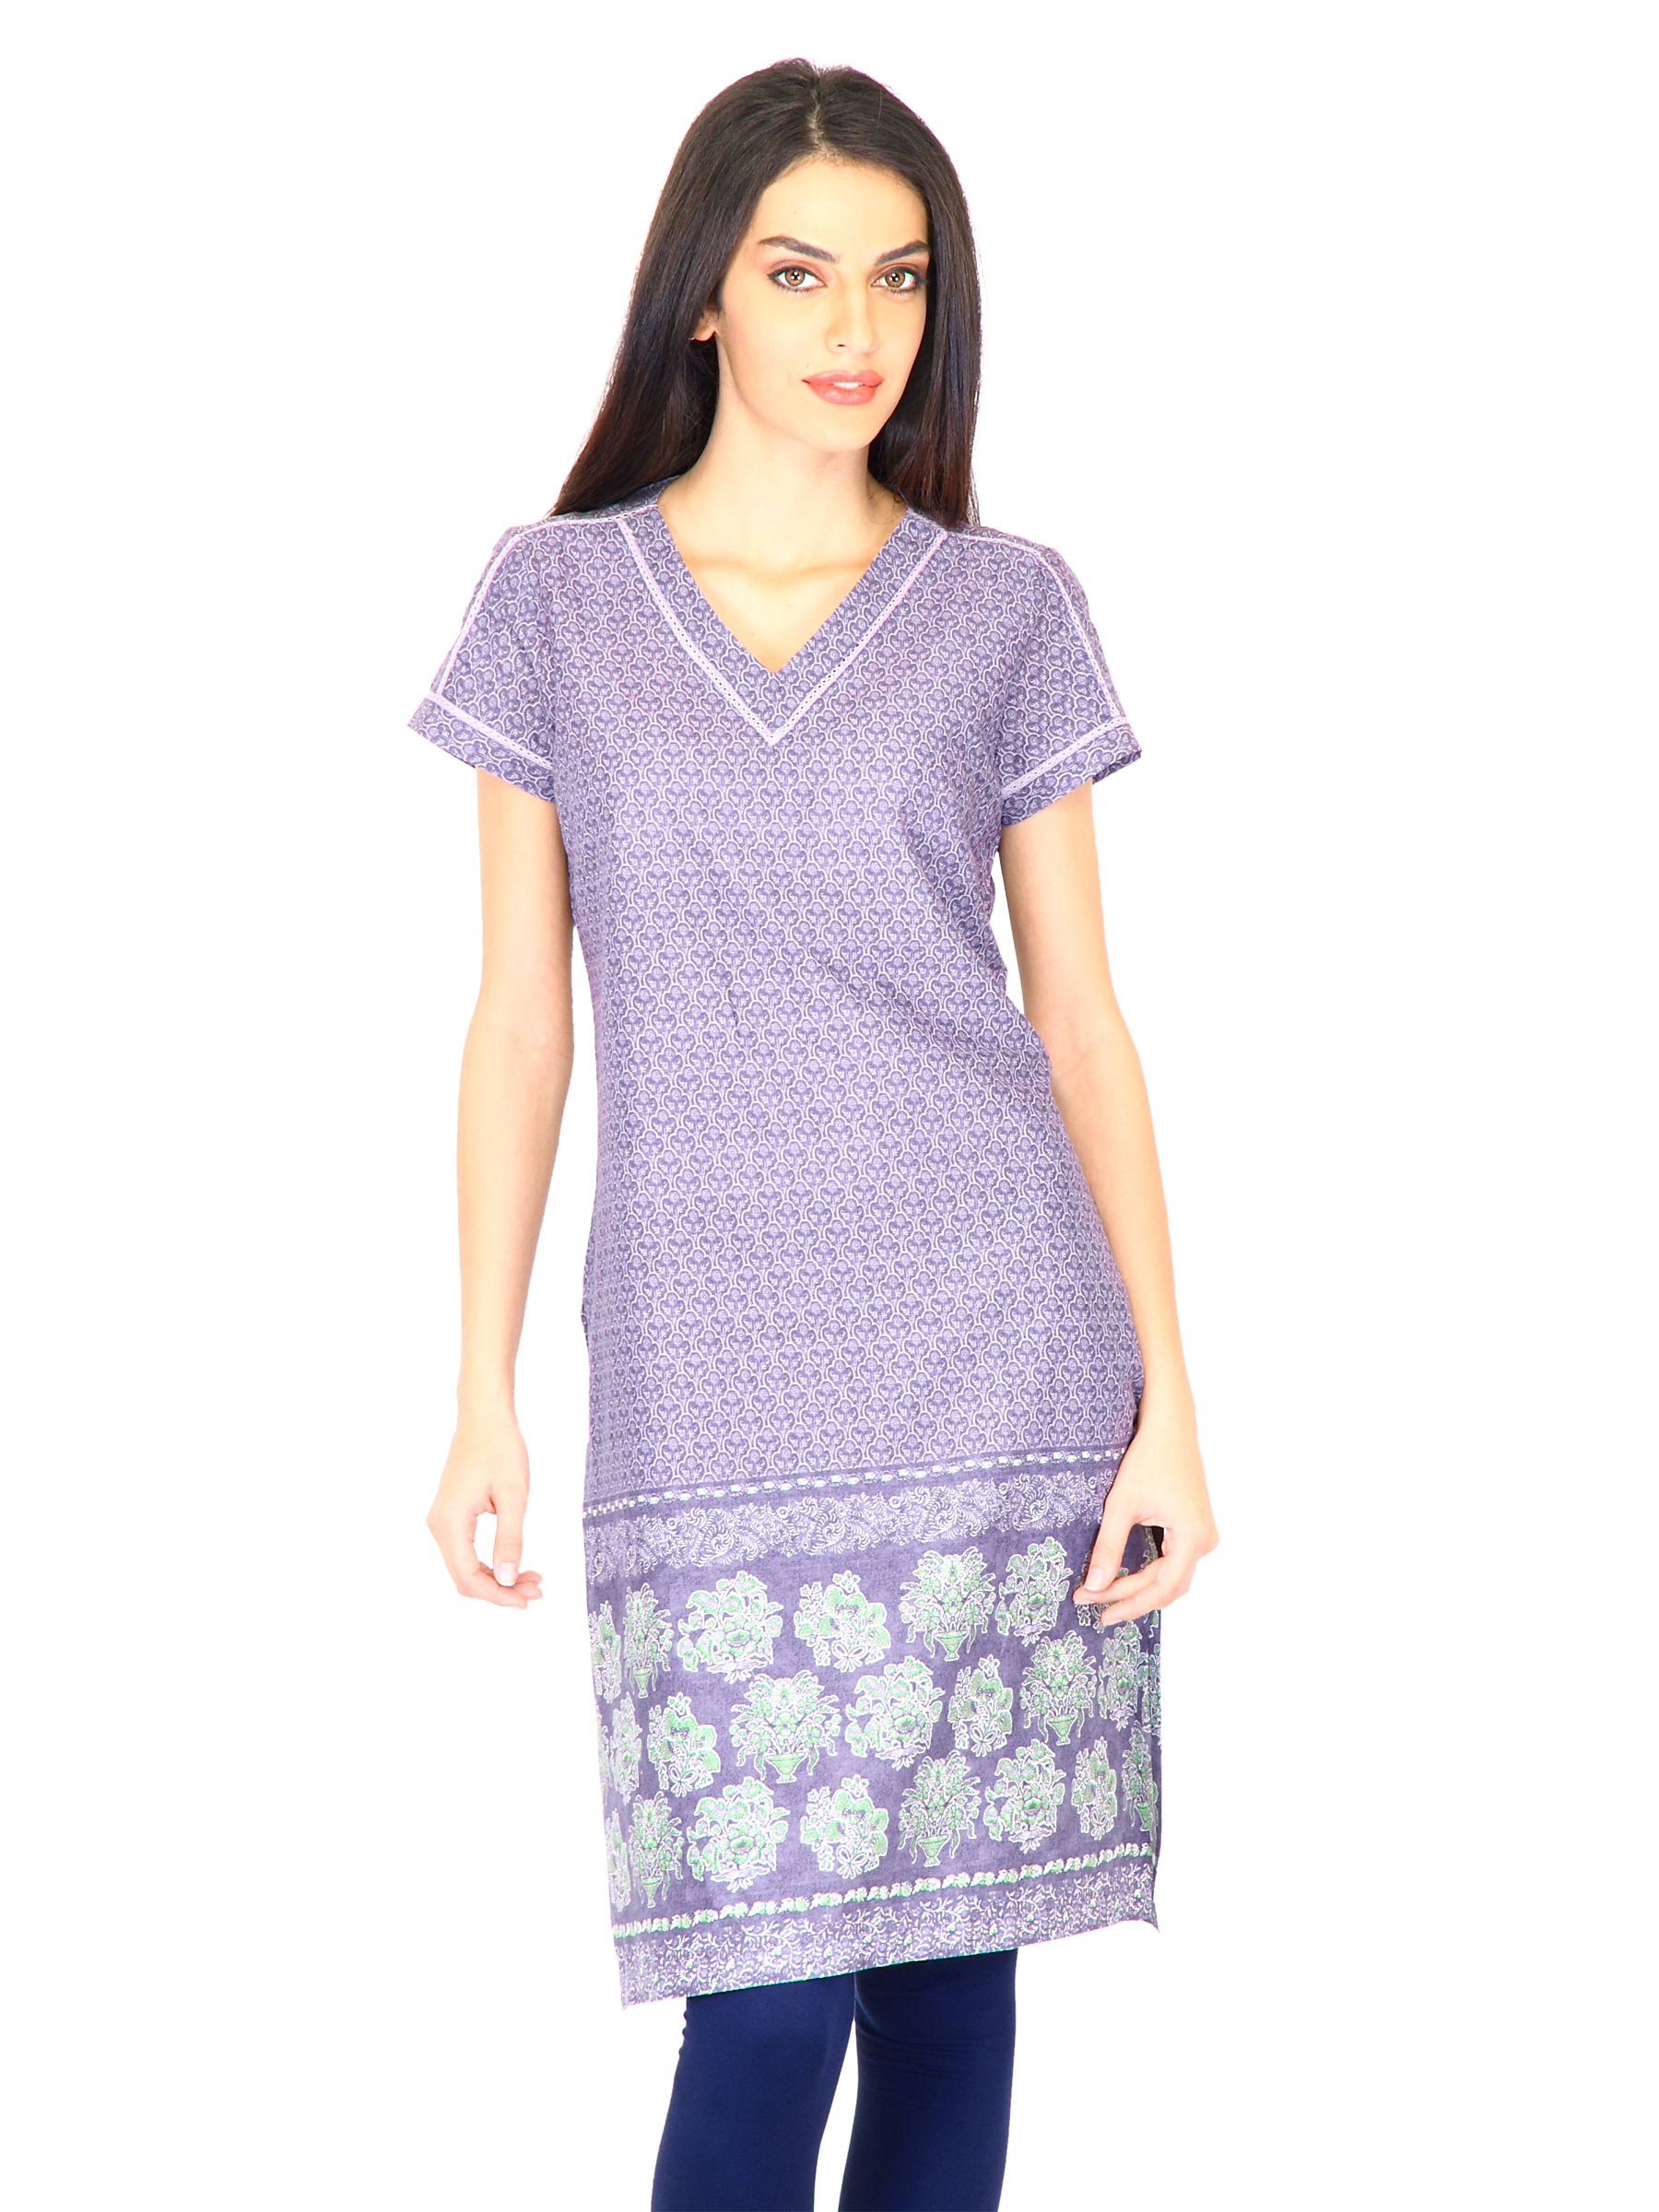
W Women Printed Purple Kurtas
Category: Apparel / Topwear / Kurtas
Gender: Women
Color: Purple
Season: Summer 2011
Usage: Ethnic